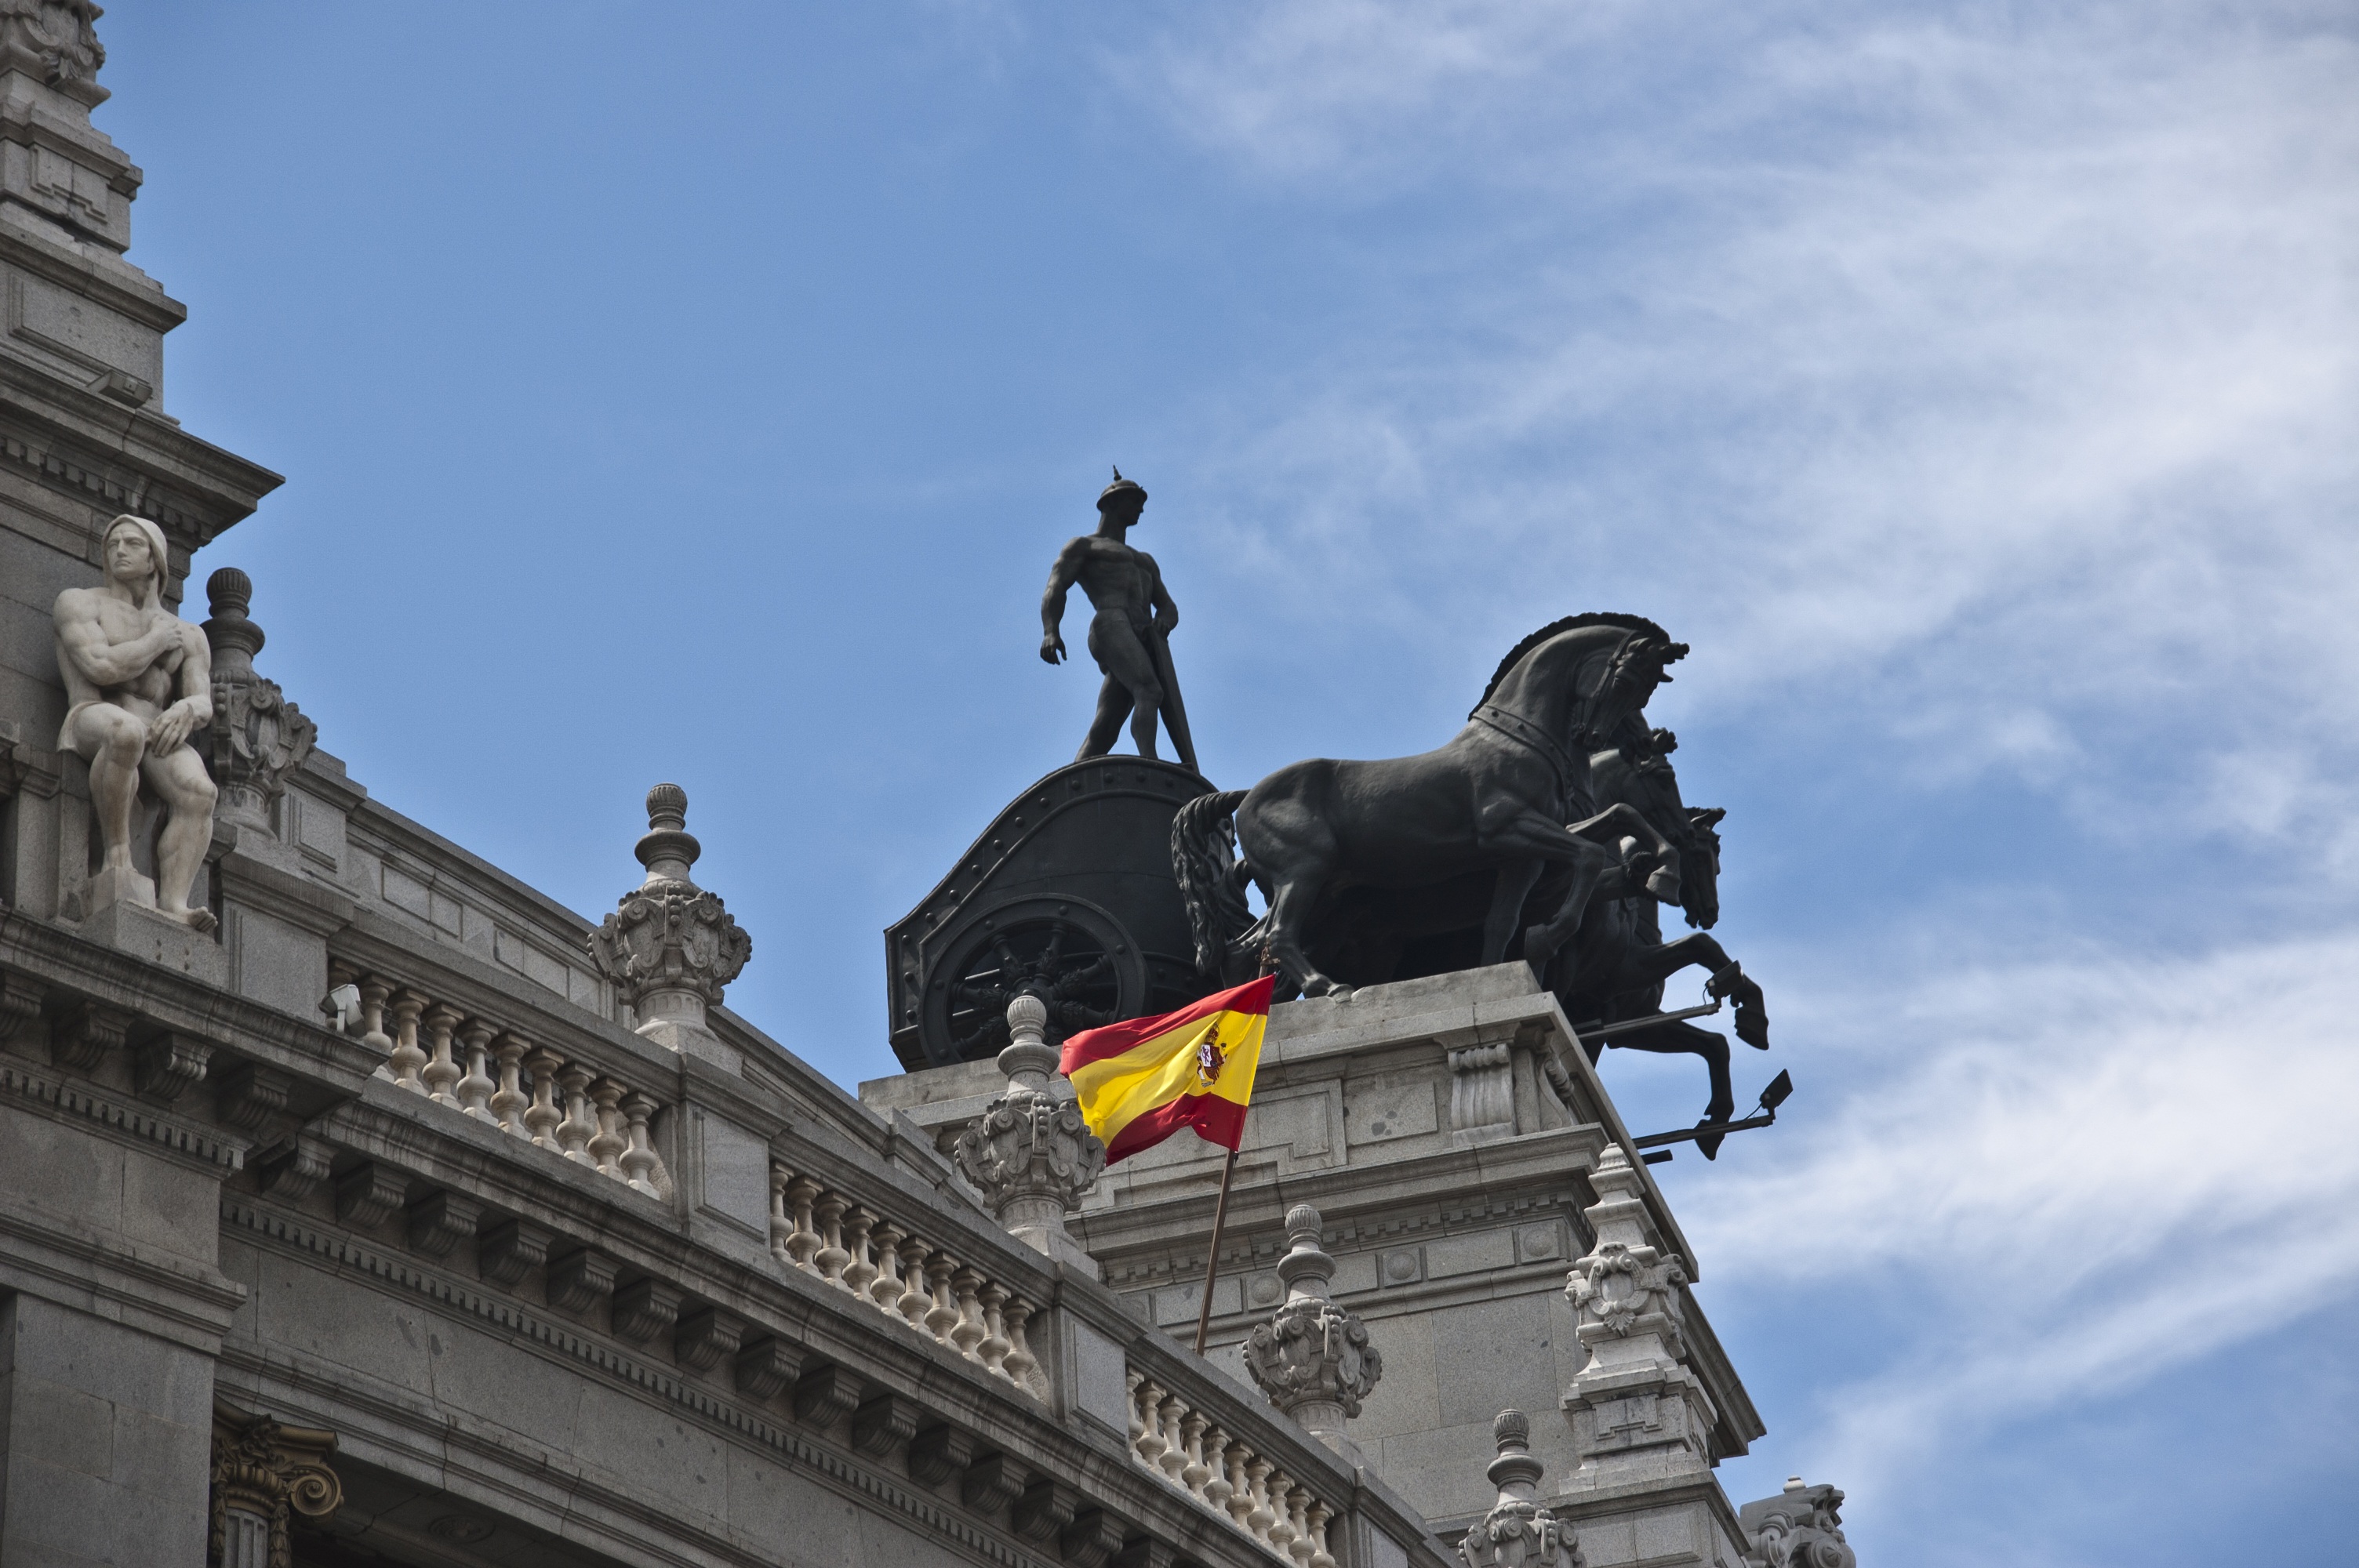
monument, travel, statue, landmark, sculpture, horses, art, madrid, escultura, caballos, bronce, banco bilbao madrid, cuadrigas, escultor higinio basterra